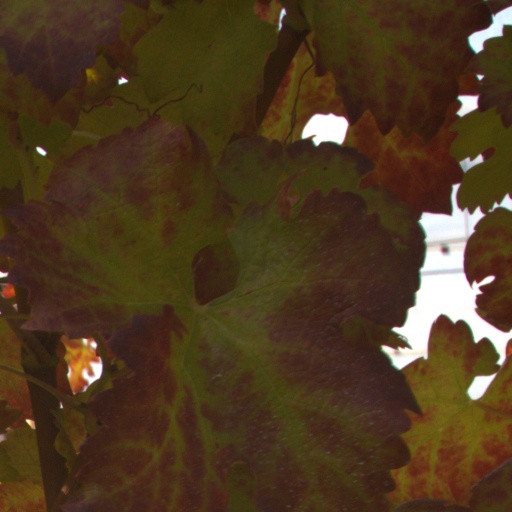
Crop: grape